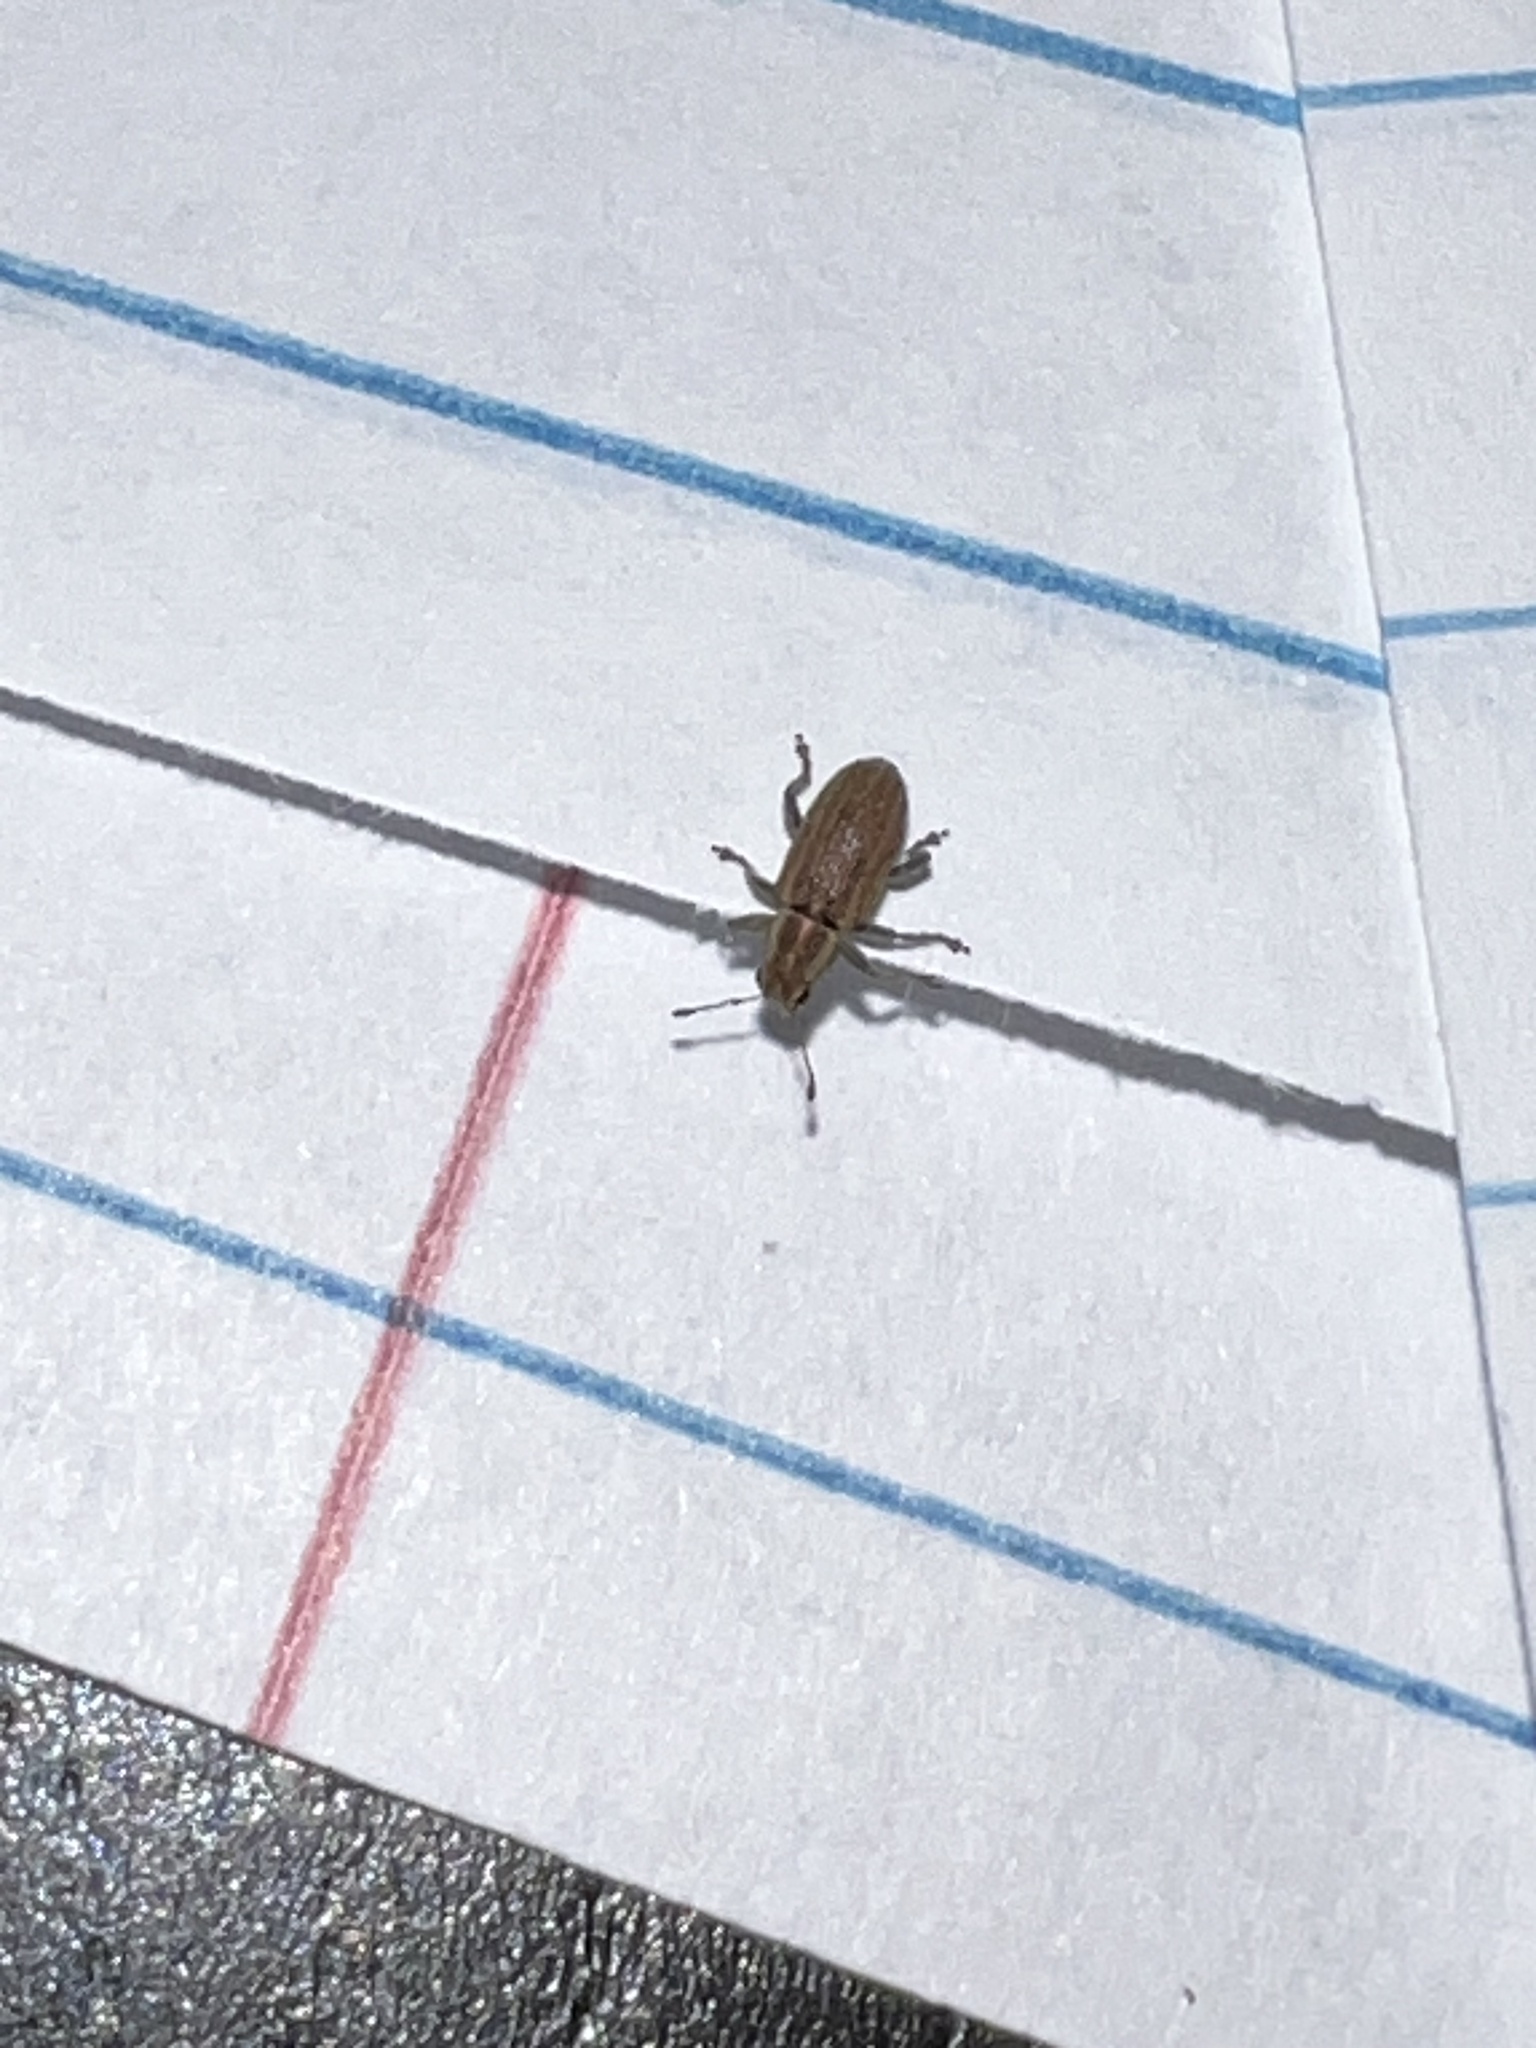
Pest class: pea_leaf_weevil